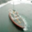
Label: ship